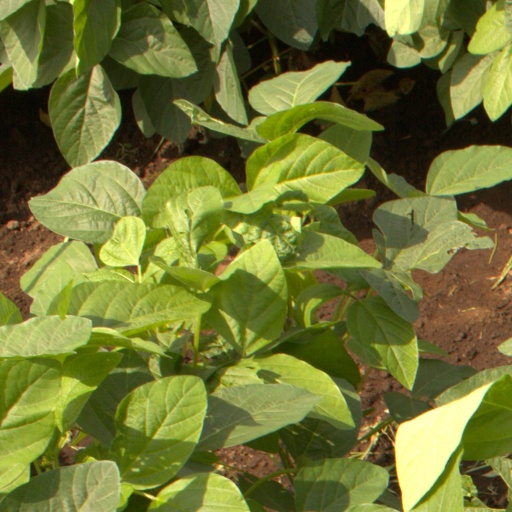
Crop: soybean